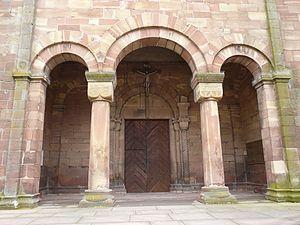
L'abbaye Saint-Étienne de Marmoutier est une abbaye bénédictine du VIᵉ siècle.